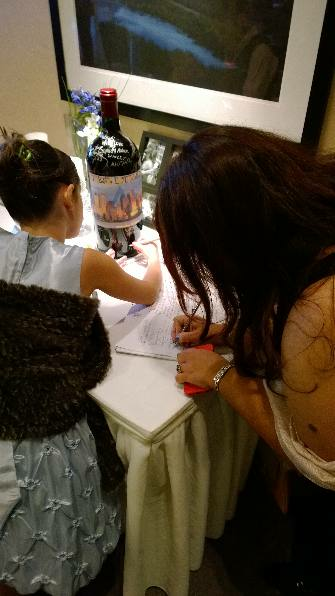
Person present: Yes